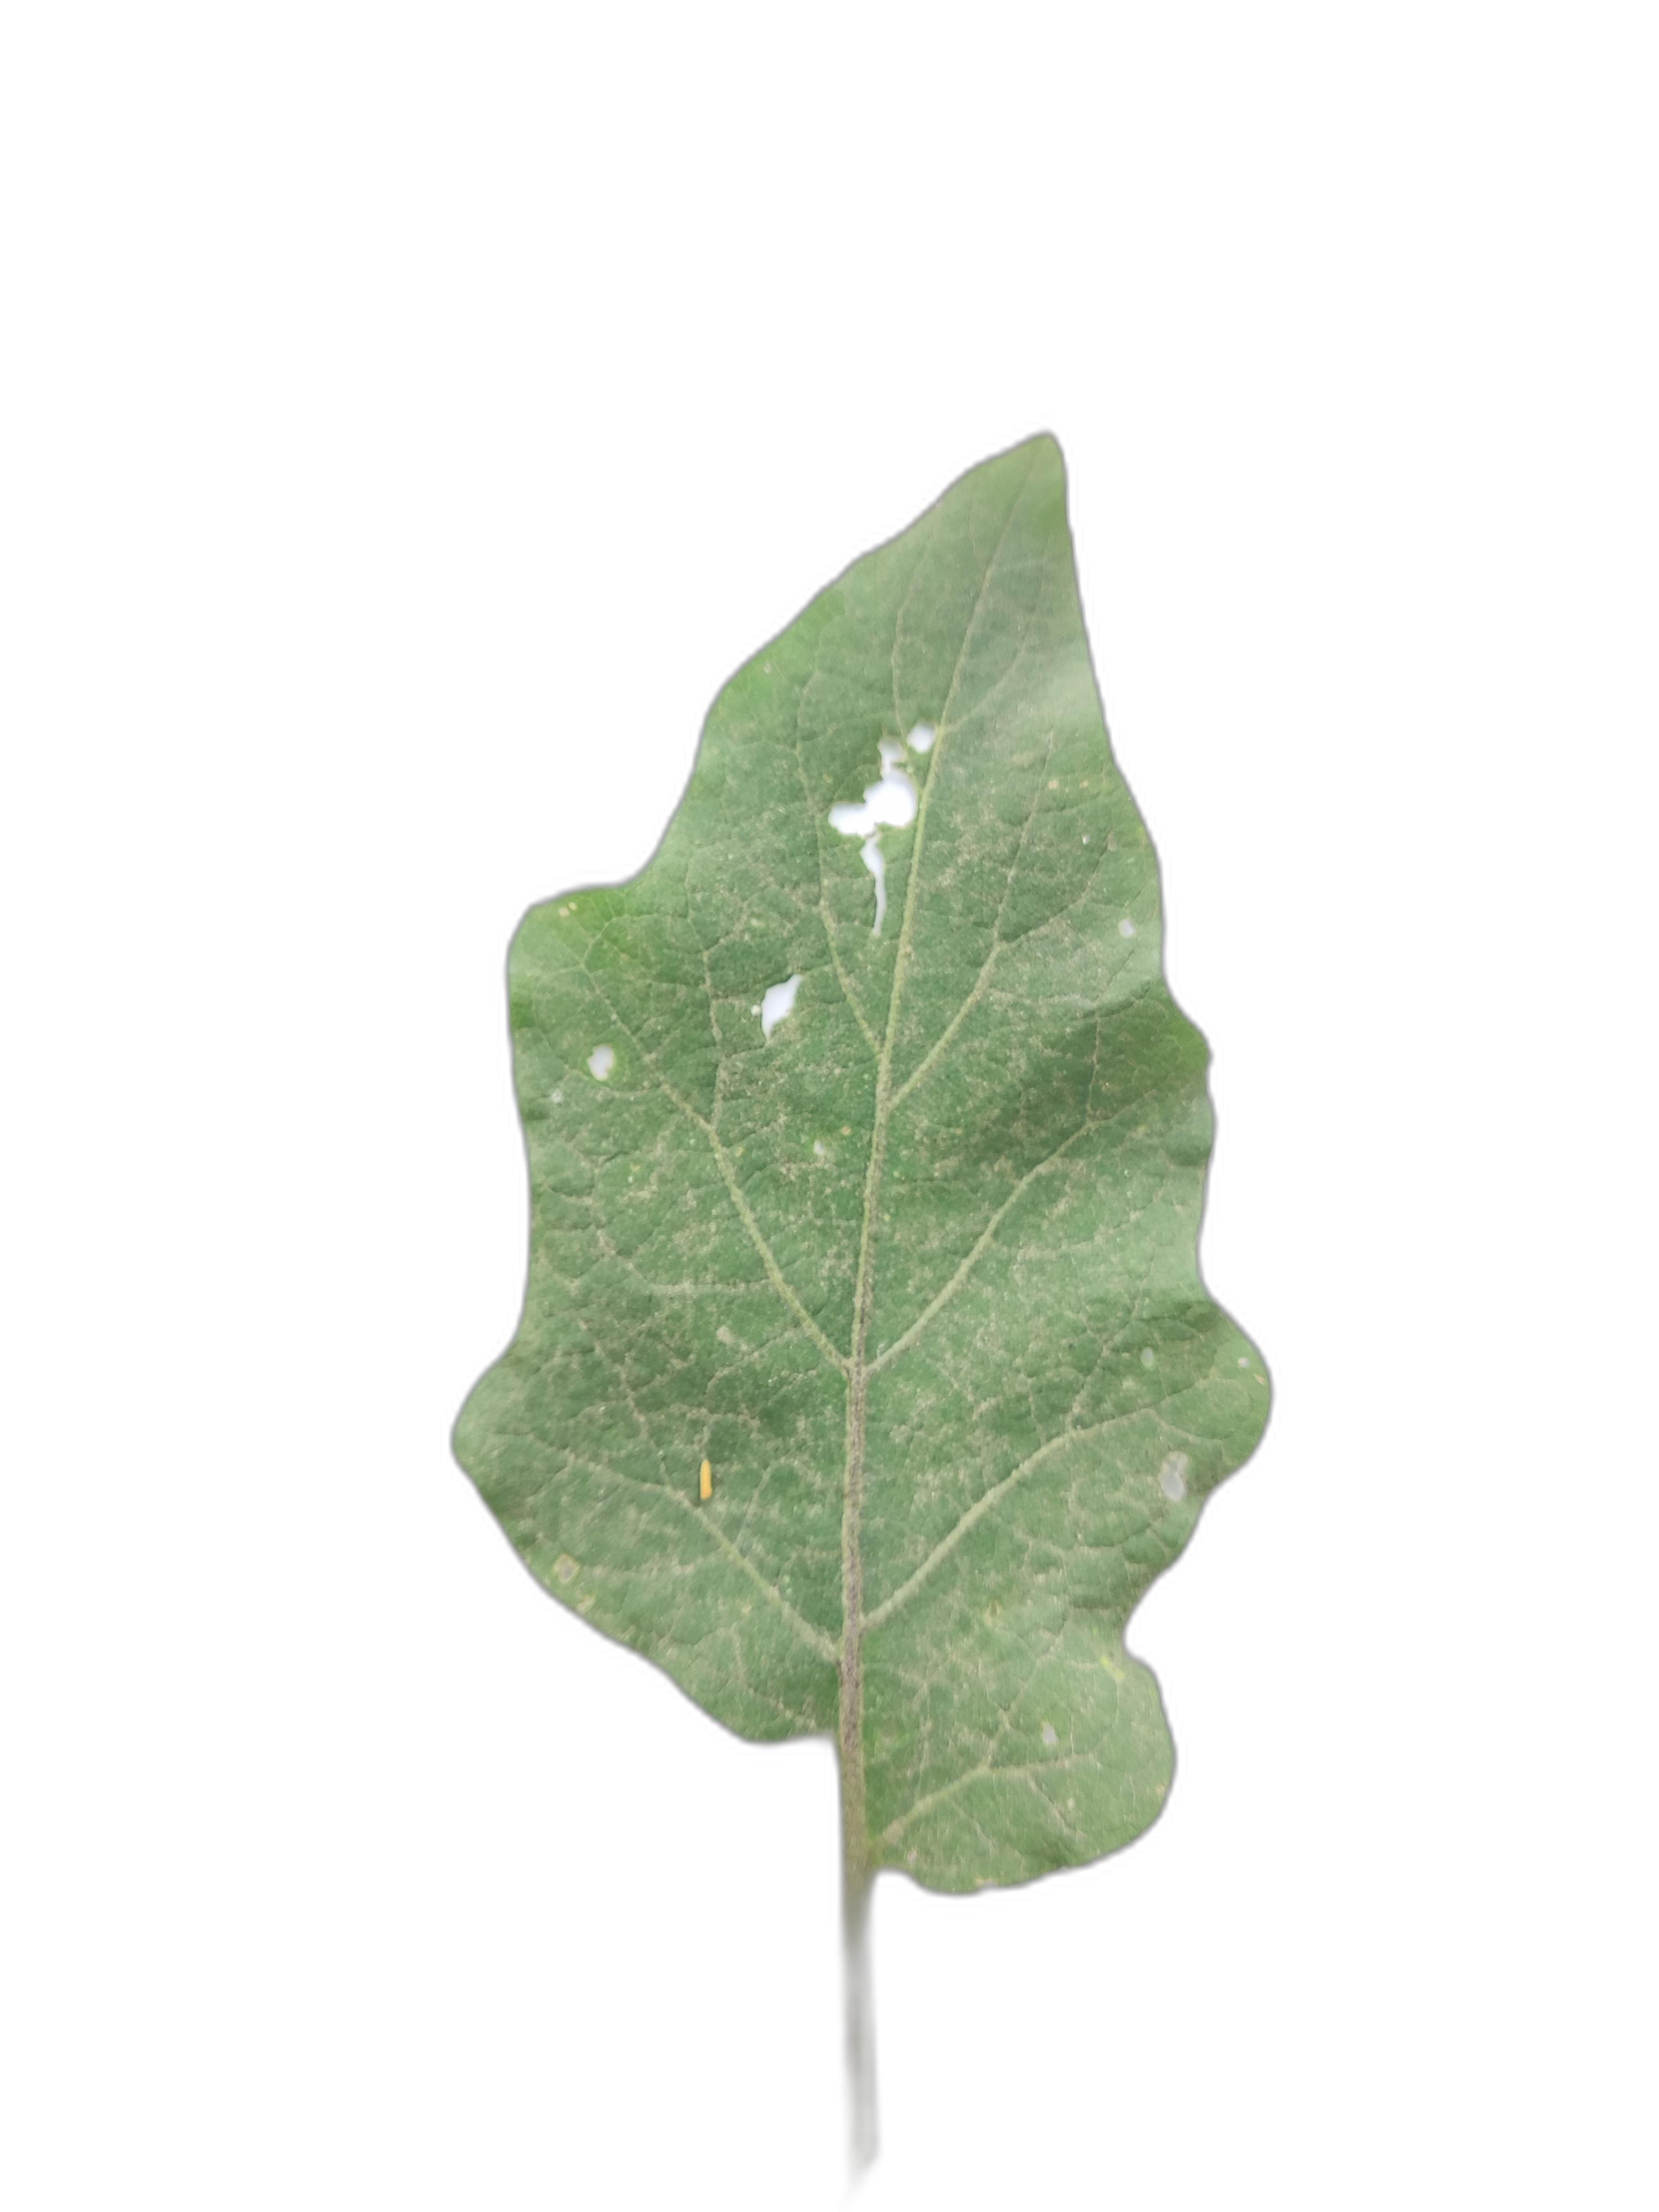
Label: Insect Pest Disease